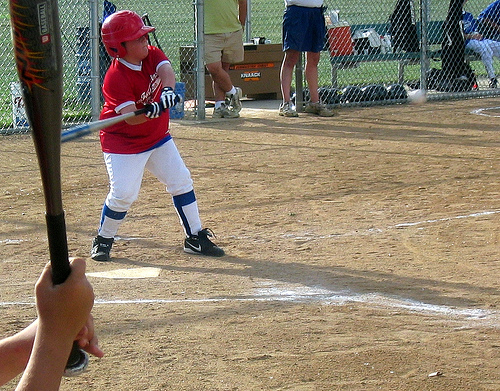
cầu thủ đánh bóng nhí đang tập luyện ở trên sân